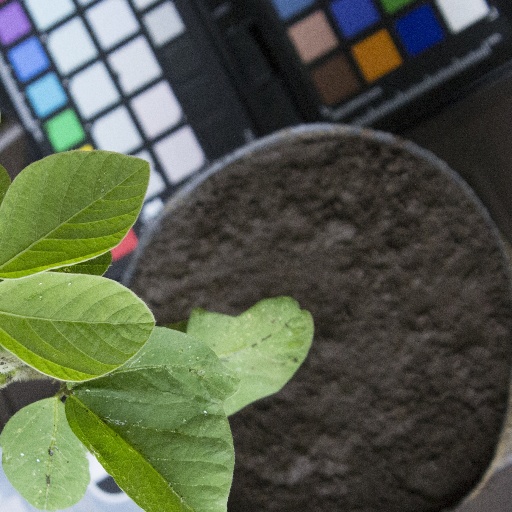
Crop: soybean